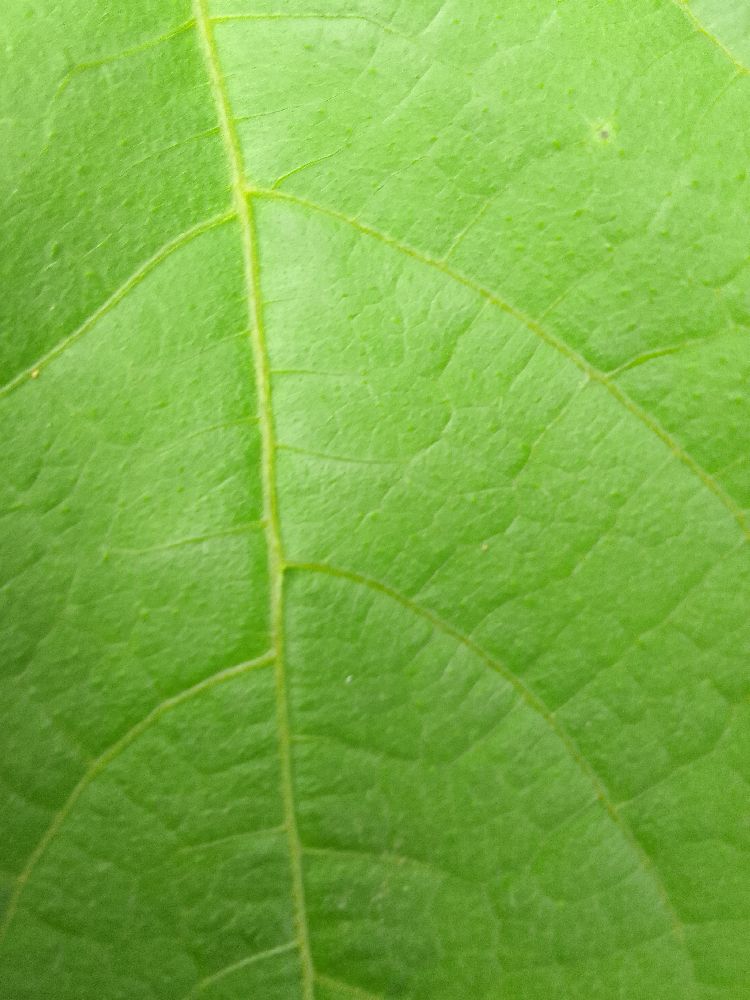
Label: healthy